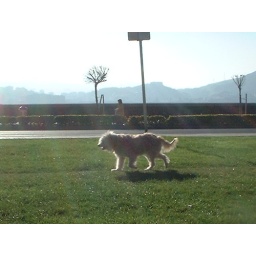
white dog at the park in front of THE mansion.JPG